County of Bute

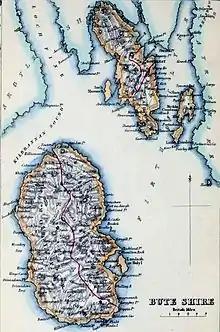
Buteshire

There was a Buteshire constituency of the House of Commons of the Parliament of Great Britain from 1708 to 1800 and of the Parliament of the United Kingdom from 1801 to 1918. Between 1708 and 1832 it was an alternating constituency with Caithness: one constituency elected a Member of Parliament (MP) to one parliament then the other elected an MP to the next. Between 1832 and 1918 it was a separate constituency, electing an MP to every parliament.